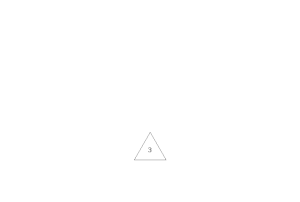
En géométrie, le théorème de Gauss-Wantzel énonce une condition nécessaire et suffisante pour qu'un polygone régulier soit constructible à la règle et au compas.